May Day (James Bond)

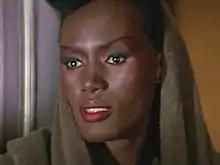
Grace Jones as May Day

May Day is a character in the James Bond film "A View to a Kill", played by actress Grace Jones. Jones received a Best Supporting Actress nomination at the 1985 Saturn Awards for her performance.